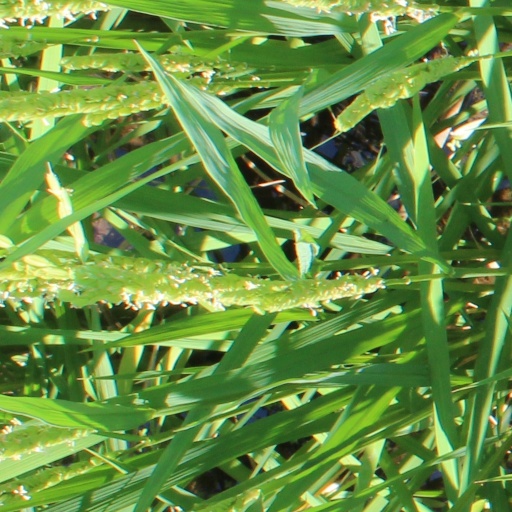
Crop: rice